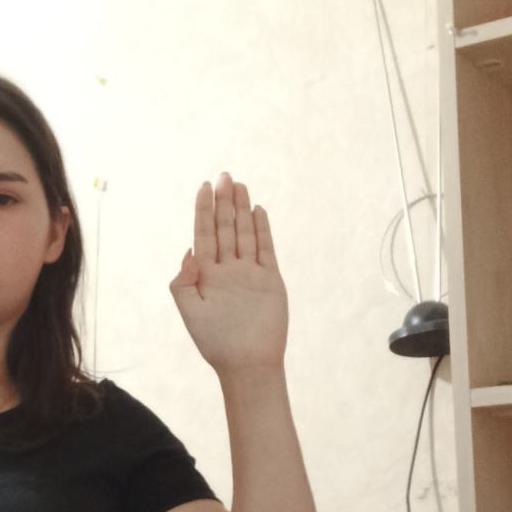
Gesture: stop